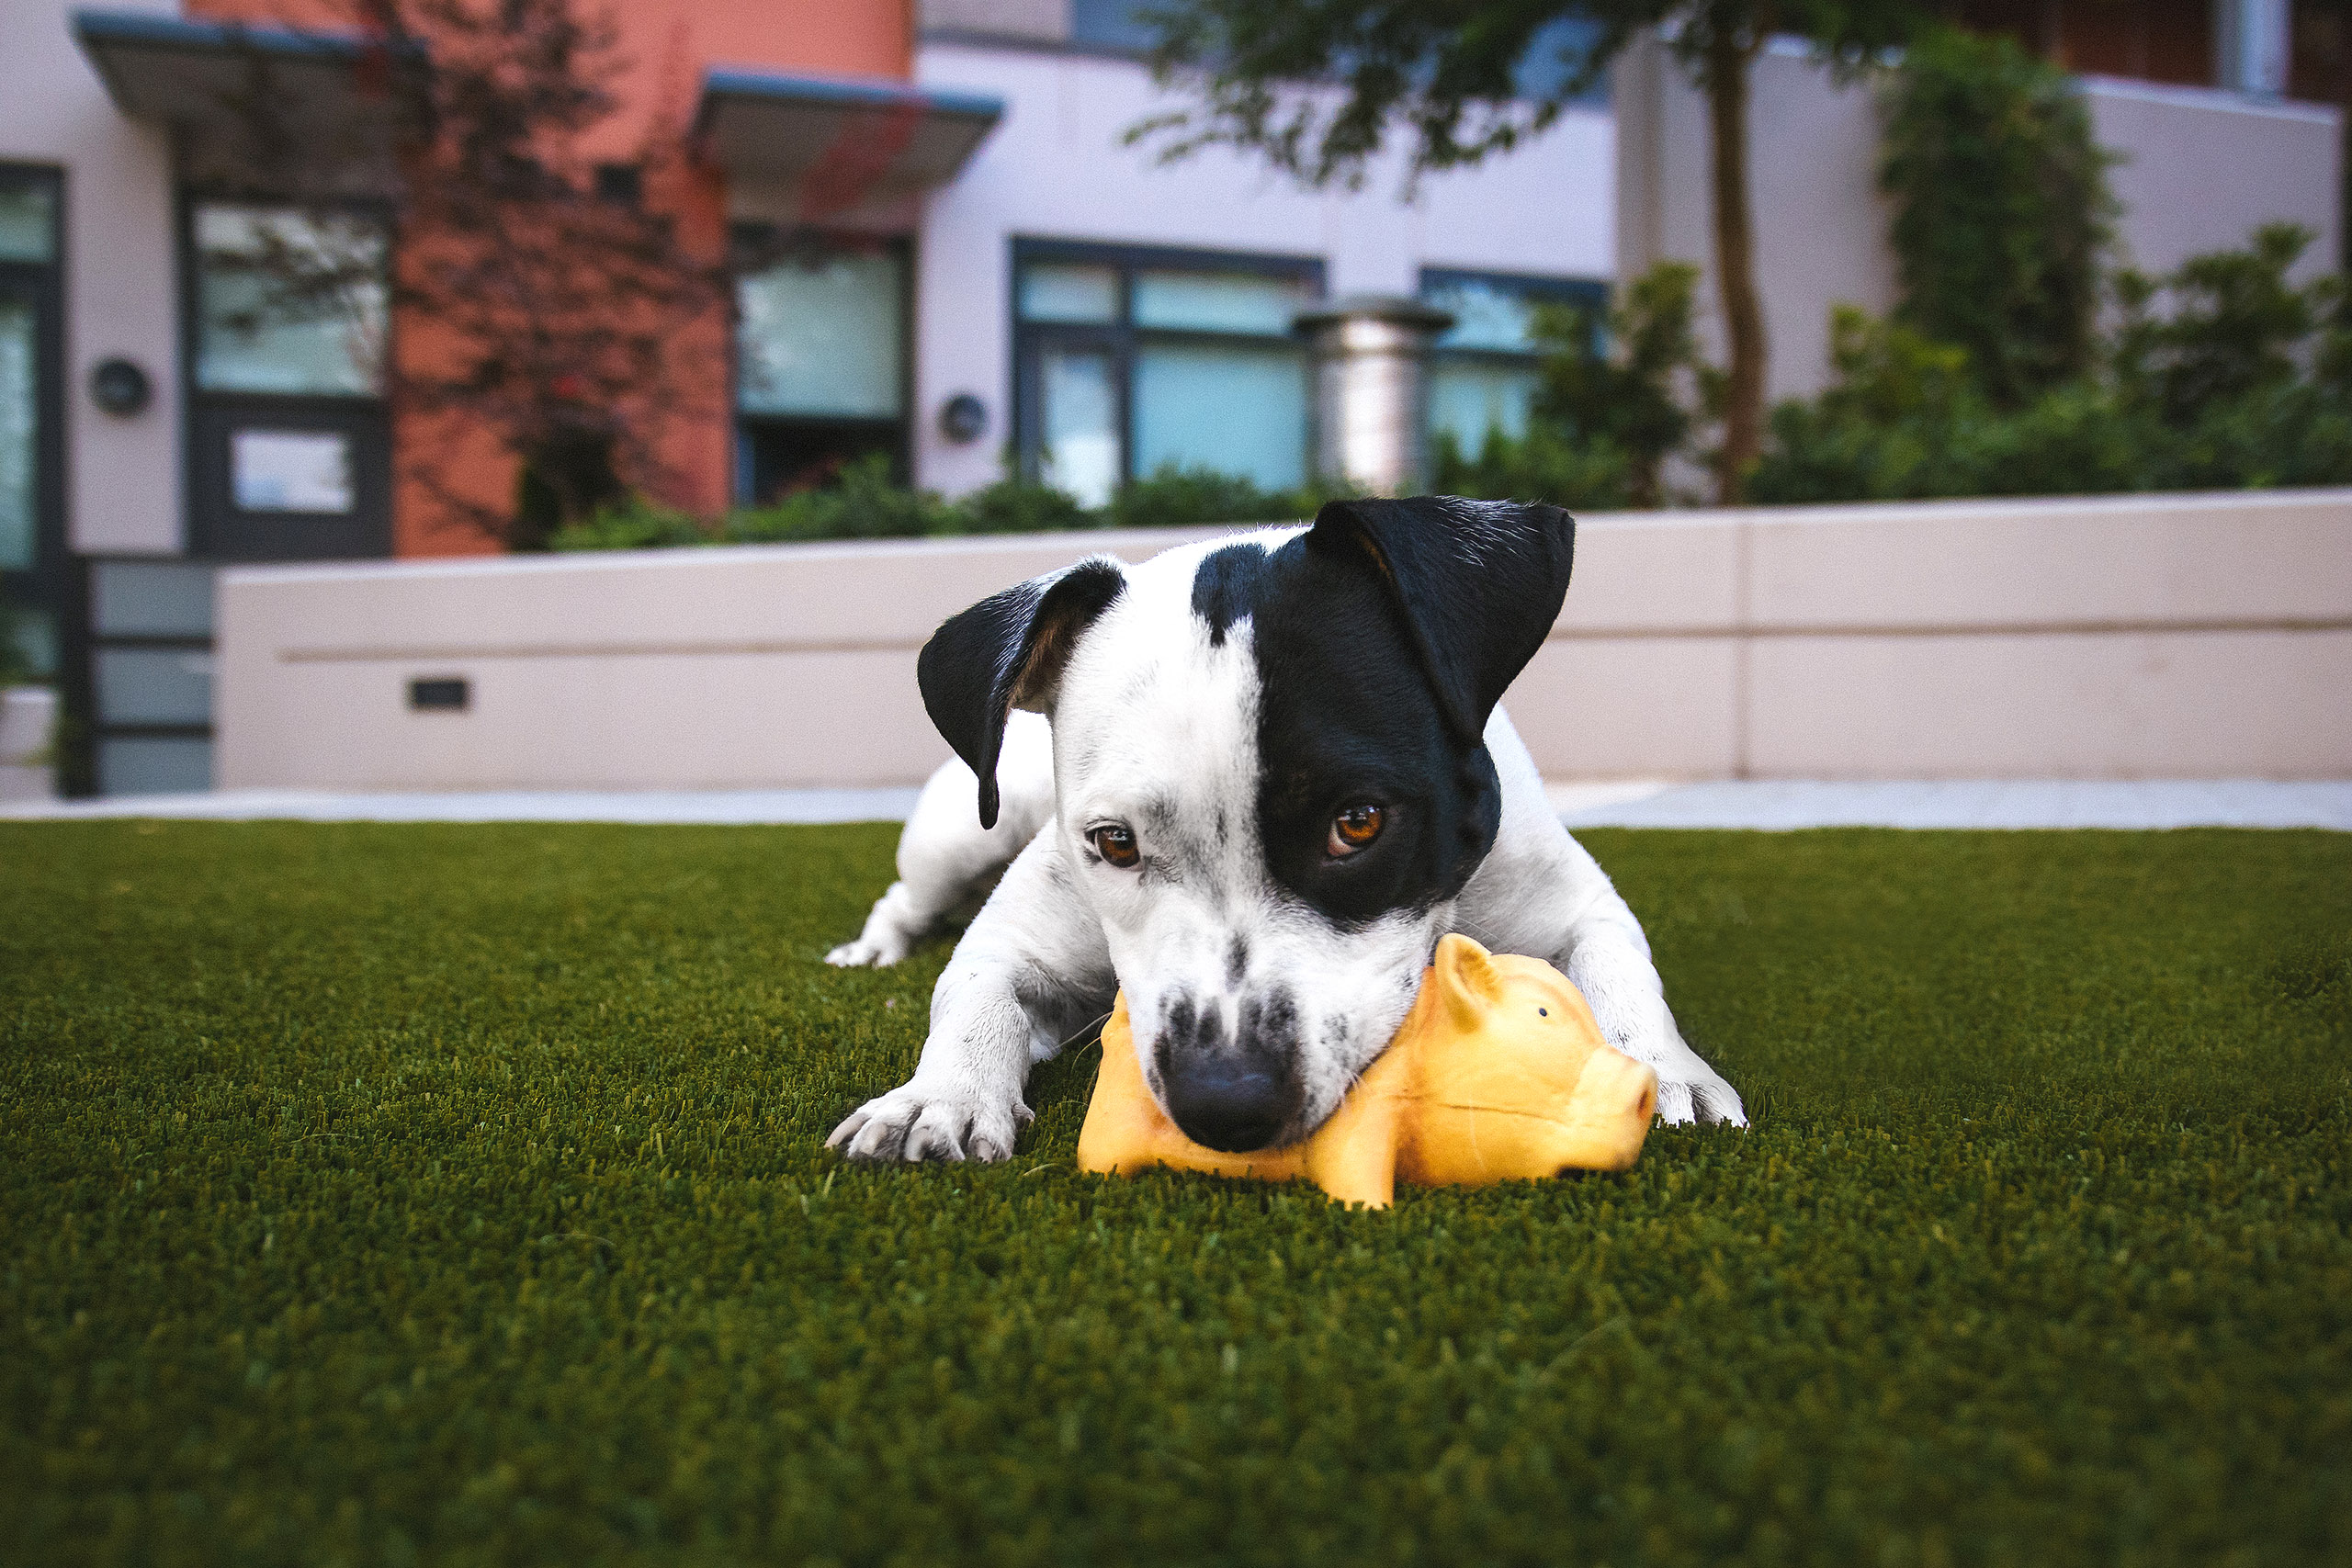
grass, lawn, puppy, dog, animal, cute, canine, pet, mammal, outdoors, vertebrate, adorable, terrier, boston terrier, dog like mammal